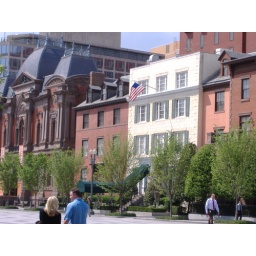
The light stone building with the American flag is Blair House, where guests of the President stay while in D.C.